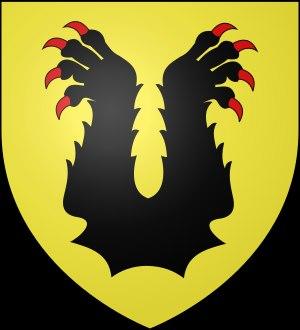
Les serres sont les griffes au bout des doigts chez les rapaces. Longues et courbes, elles peuvent s'enfoncer dans la proie que le rapace cherche à capturer ou immobiliser, puis transporter ; elles ne sont pas assez puissantes généralement pour causer la mort.